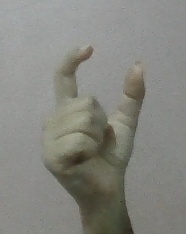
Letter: nun